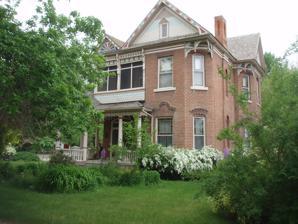
Building: Charles W. Cross House
Country: United States of America
Year built: 1891
United States historic place Charles W. Cross House U.S. National Register of Historic Places The house in 2009 Show map of Utah Show map of the United States Location 451 17th Street, Ogden, Utah Coordinates 41°14′10″N 111°58′46″W / 41.23611°N 111.97944°W / 41.23611; -111.97944 ( Charles W. Cross House ) Area less than one acre Built 1891 Architectural style Queen Anne NRHP reference No. 84002434 Added to NRHP July 12, 1984 The Charles W. Cross House is a historic two-story house in Ogden, Utah . It was built in 1890–1891, before Utah before a state , for Charles W. Cross, an immigrant from England who became a harness maker and council member in Ogden. The house was designed in the Queen Anne architectural style . It has been listed on the National Register of Historic Places since July 12, 1984. References